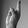
ASL letter: R